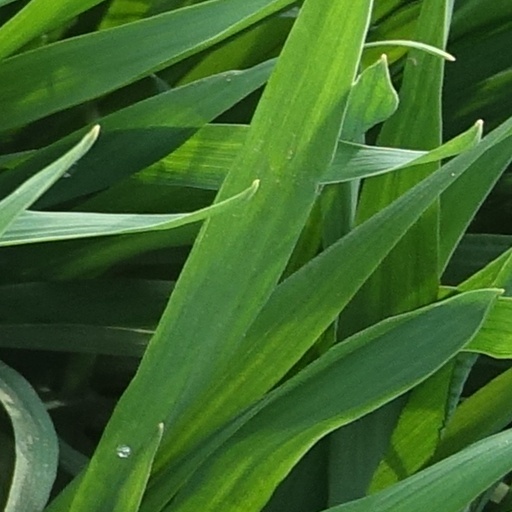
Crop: wheat